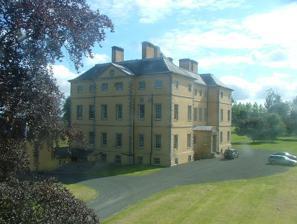
Building: Melville House
Country: United Kingdom
Year built: 1697
Manor house in Fife, Scotland, UK For the publisher, see Melville House Publishing . For the Alexander Graham Bell museum in Canada, see Bell Homestead National Historic Site . 56°18′41″N 3°08′05″W / 56.3114°N 3.1348°W / 56.3114; -3.1348 Melville House Melville House is a 1697 house that lies to the south side of the Palace of Monimail near Collessie in Fife , Scotland. It has been a school and a training base for Polish soldiers who had arrived in Scotland after the 51st Highland Division had been forced to surrender at Saint-Valery-en-Caux in 1940. The building was the most expensive building in Britain ever reclaimed by a bank. History Mellville House was built in 1697 by the architect James Smith (c. 1645–1731) for George Melville, 1st Earl of Melville (1636–1707). The remains of the 14th-century Monimail Palace which the Melvilles had bought in 1592 were incorporated into the grounds as a folly . The estate once bordered the nearby royal estate of Falkland Palace which had been a popular retreat with all the Stuart monarchs who used the vast surrounding forests for hawking and hunting deer. Wild boar, was also imported from France and hunted in the area. Melville however was to be accused of being involved in the Rye House Plot — a Whig conspiracy to assassinate King Charles II and his brother the Duke of York (the future James VII). To escape arrest Melville fled to Holland where he joined the band of British Protestant exiles at the court of Prince William of Orange. Here Melville became one of the chief Scots supporters of William of Orange. During the 1940s, the estate and house was used to billet Polish soldiers during World War II who were training for a guerilla campaign against any German invasion throughout the Blitz period. Scotland was seen as a prime target for an invasion by the Nazis via their bases in Norway, throughout 1940–1942 After the war the estate was purchased by Dalhousie Preparatory Boarding School , when they moved premises from Dalhousie Castle in Lothian. It remained a private preparatory school from 1950 to 1971. During the 1960s in non-school termtime weeks Outward Bound utilised the school by hiring it as a Scottish residential centre for their worldwide and challenging outdoor adventure programs. Later Melville House became a special education boarding school from 1975 to 1998 with fees varying from pupil to pupil. In general, the education department would consider referrals of unique boys who displayed both academic potential and/or difficulty developing within mainstream education, and in several cases funded the fees. However, in other cases, some guardians were required to contribute toward said fees after completion of a financial assessment. In 1976, a new standardised modular design system building was erected at considerable expense upon the old walled fruit garden. This was a one level permanent core building containing an indoor football area and gymnasium, an administration area, showers, locker rooms, library and a limited number of permanent classrooms in science, mathematics and computers. Finally, in 1977, the board developed the former stables building into a history classroom whilst additionally creating, in the upper section, accommodation for a senior house master and his family to occupy. Novelist Lady Mary Hamilton , daughter of Alexander Leslie, 5th Earl of Leven , was born here in 1736. Former Lord Provost of Edinburgh, Francis Brown Douglas , died here on 8 August 1885. Journalist and former editor of The Scotsman newspaper (1985-1988), Chris Baur , whose BBC2 television programme Power of Scotland won the Royal Television Society's Journalism Award for the best current affairs documentary of 1978, was a pupil. The Scottish historian and novelist Mauro Martone , is presumed to have been a pupil and mentions the estate in his 2017 novel "Kertamen", In the early 2000s, the house was refurbished as a private home, before then being sold on several years later. After the purchaser failed to sell the property for a £4.5m asking price, Melville House was repossessed by the South African bank which had lent the money, making it the most expensive repossessed property in Britain. Melville House is a category A listed building , and the grounds are included on the Inventory of Gardens and Designed Landscapes in Scotland . The Melville State Bed, made in 1700 for the Earl of Melville, was given to the Victoria and Albert Museum in London in 1949 where it is described as "the most spectacular single exhibit in the Victoria and Albert Museum's British Galleries". References